Saul Steinberg (businessman)

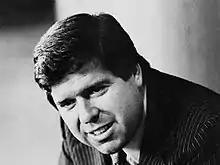

Saul Phillip Steinberg (August 13, 1939December 7, 2012) was an American businessman and financier. He became a millionaire before his 30th birthday and a billionaire before his 40th birthday. He started a computer leasing company (Leasco), which he used in an audacious and successful takeover of the much larger Reliance Insurance Company in 1968. He was best known for his unsuccessful attempts to take over Chemical Bank in 1969 and Walt Disney Productions in 1984.